Yaeyama District, Okinawa

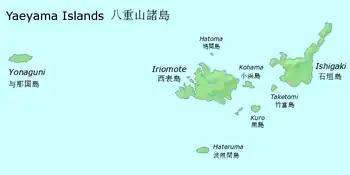
Map of the Yaeyama Islands

As of 2003, the district has an estimated population of 5,579 and the density of 15.37 persons per km. The total area is 362.89 kilometers.